John Bird (scientist)

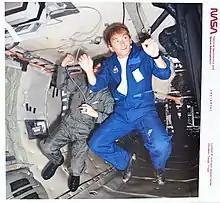
Dr. John Bird floating in NASA's KC-135 aircraft to perform experiments in 0g.

John Clifford Bird (born April 4, 1955) is a Canadian engineer, scientist, and journalist. Bird’s research has included laser physics, atmospheric physics, and materials in microgravity. He broke the world altitude record for hang gliding by launching from a helium balloon at 35,000 ft, and spent a year at the Amundsen–Scott South Pole Station, which was documented in his book "One Day, One Night: Portraits of the South Pole".